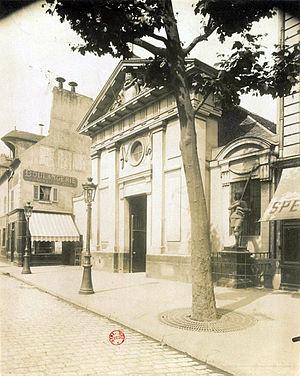
Photographie de Saint-Denys de La Chapelle, 1903, par Eugène Atget
L'église Saint-Denys de la Chapelle est une église du 18ᵉ arrondissement de Paris.